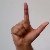
The image shows a hand gesture representing the letter 'L' in Indian Sign Language.